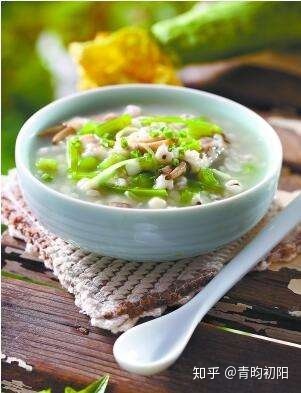
Label: trash